Knut Ekwall

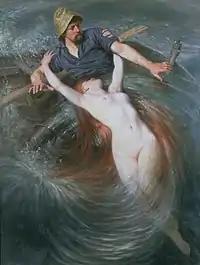
The Fisherman and the Siren

His sister, Emma, also became an artist. His brothers, Gustaf (1858–1920) and Hugo (1854–?) both became metal engravers.